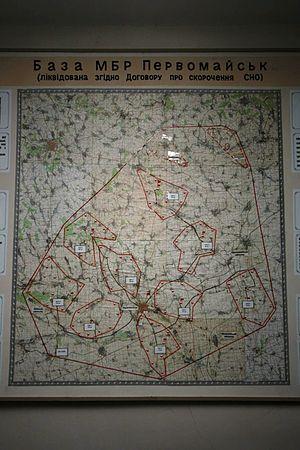
Pervomaïsk est une ville de l'oblast de Mykolaïv, en Ukraine, et le centre administratif du raïon de Pervomaïskyï. Avec une population de 66 089 habitants en 2017, elle est la deuxième ville de l'oblast.